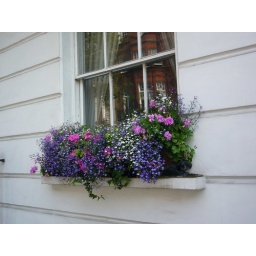
I seem to take pictures of the lovely window boxes around here every year.